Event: Typhoon Ruby
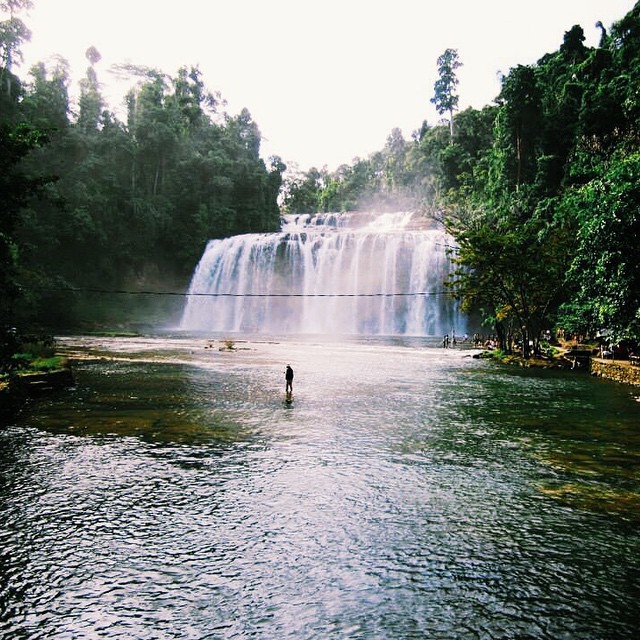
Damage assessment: no_damage